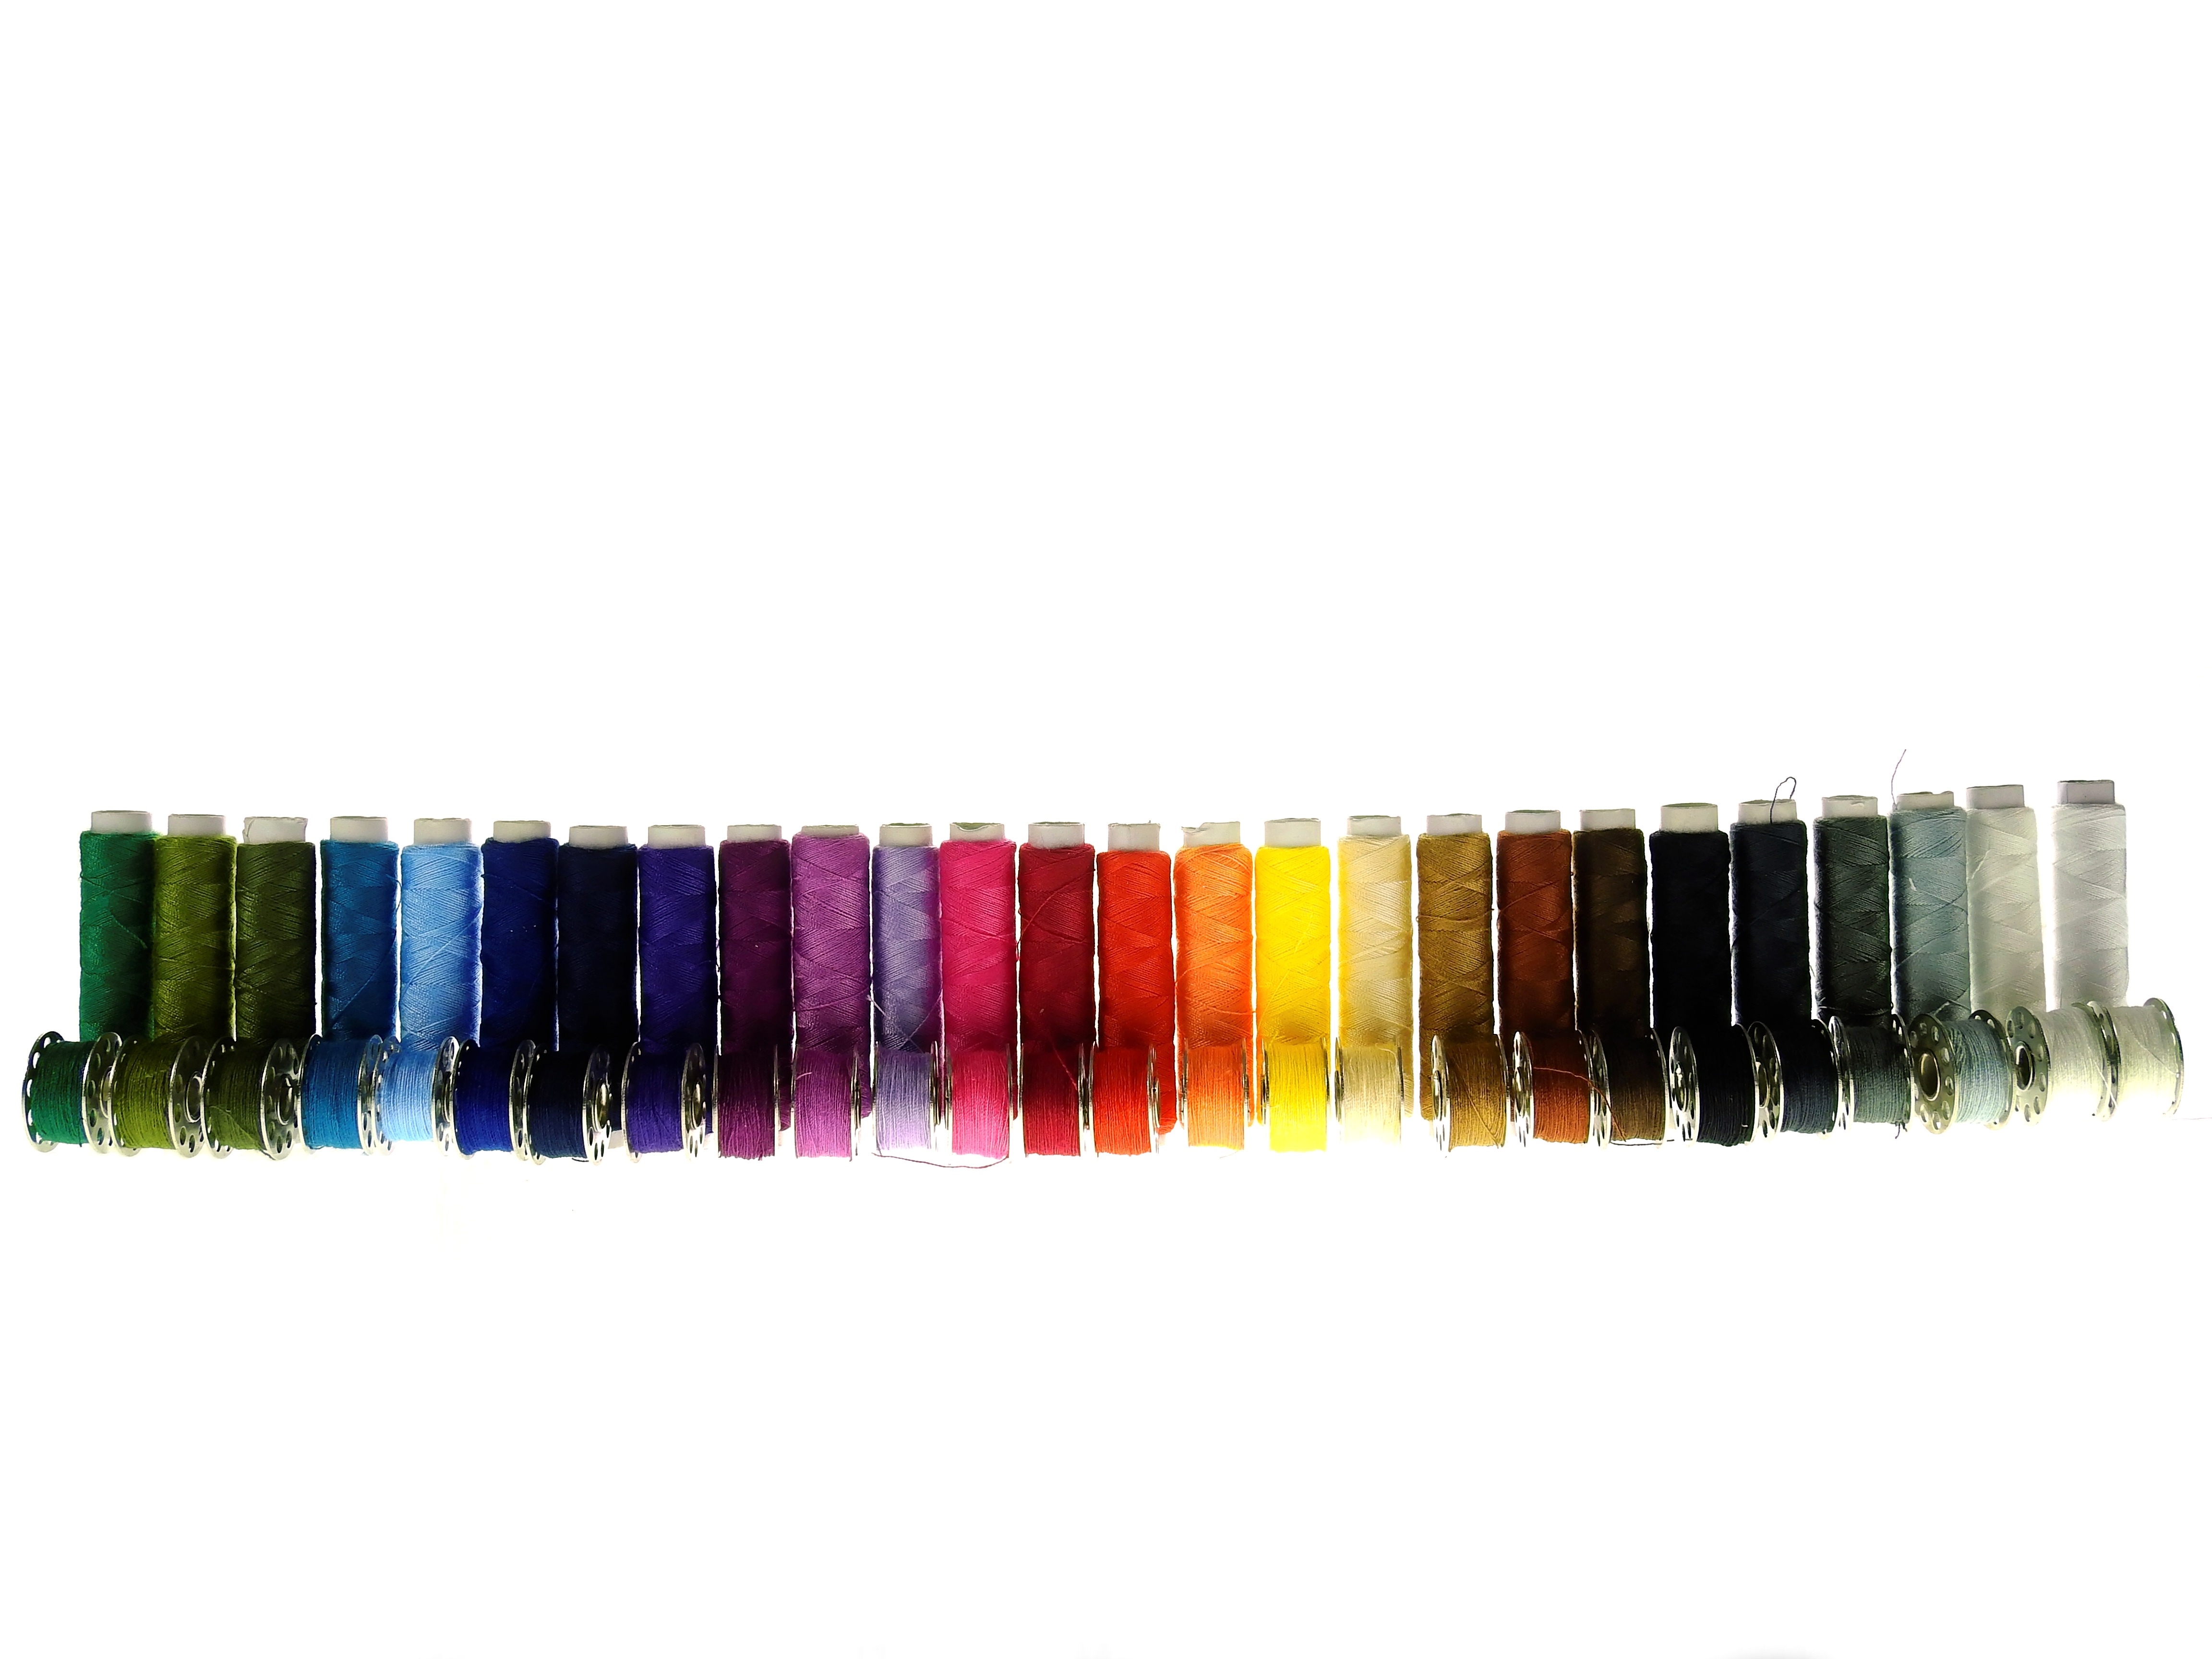
creative, fashion, craft, colorful, yarn, coil, bracelet, thread, sew, sewing thread, jewellery, bobbin, design, magenta, schneider, tailoring, handarbeiten, role, n hutensilien, thread spool, haberdashery, sewing accessories, sewing kits, fadenrollen, fashion accessory